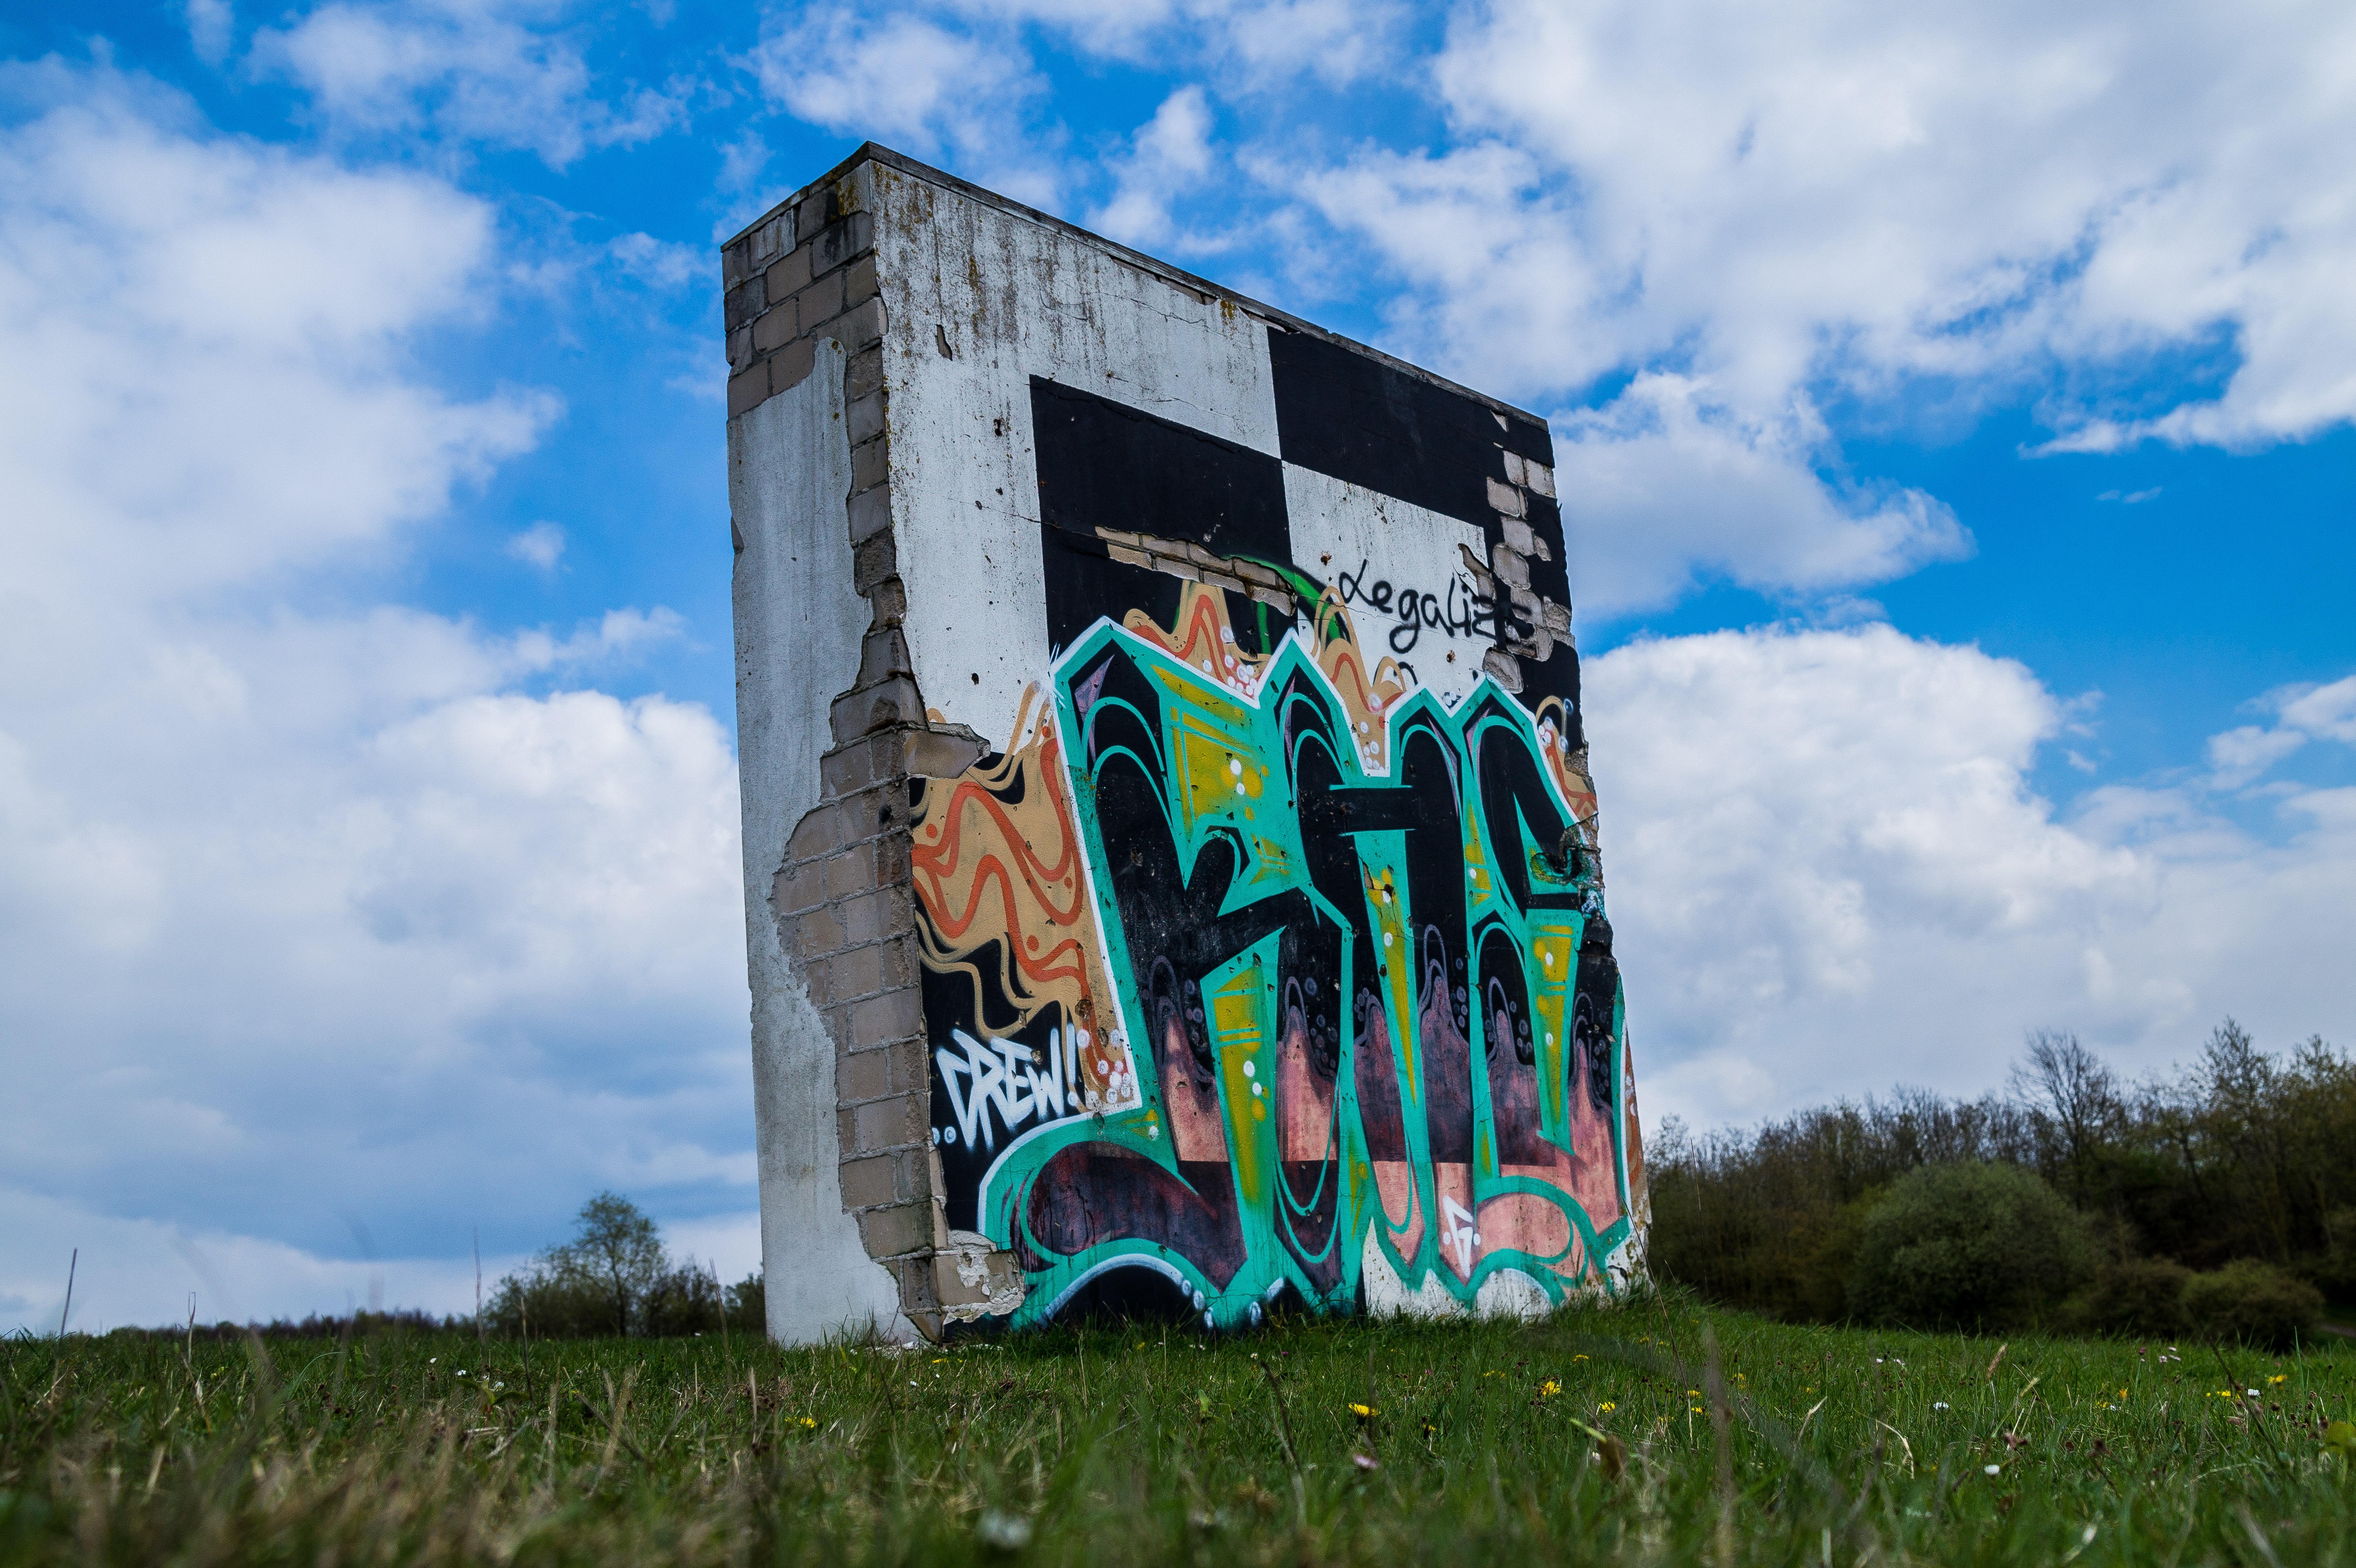
landscape, nature, sky, building, wall, advertising, green, tower, blue, graffiti, art, mural, urban area, brick stones